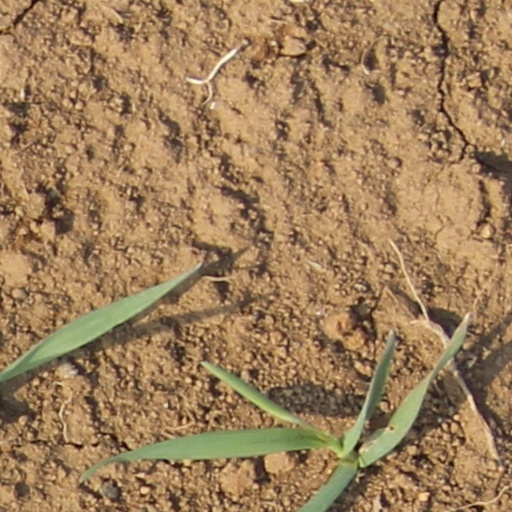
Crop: wheat